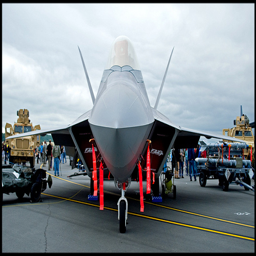
A large fighter jet sitting on top of a runway.
People mingle near the sophisticated military jet plane.
A fighter jet sits on the runway while people walk around.
A large plane parked near military vehicles .
A stealthy looking fighter jet with other vehicles and people around it.